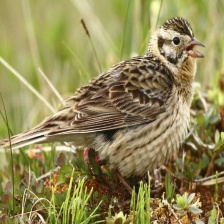
Species: SMITHS LONGSPUR
Scientific name: CALCARIUS PICTUS